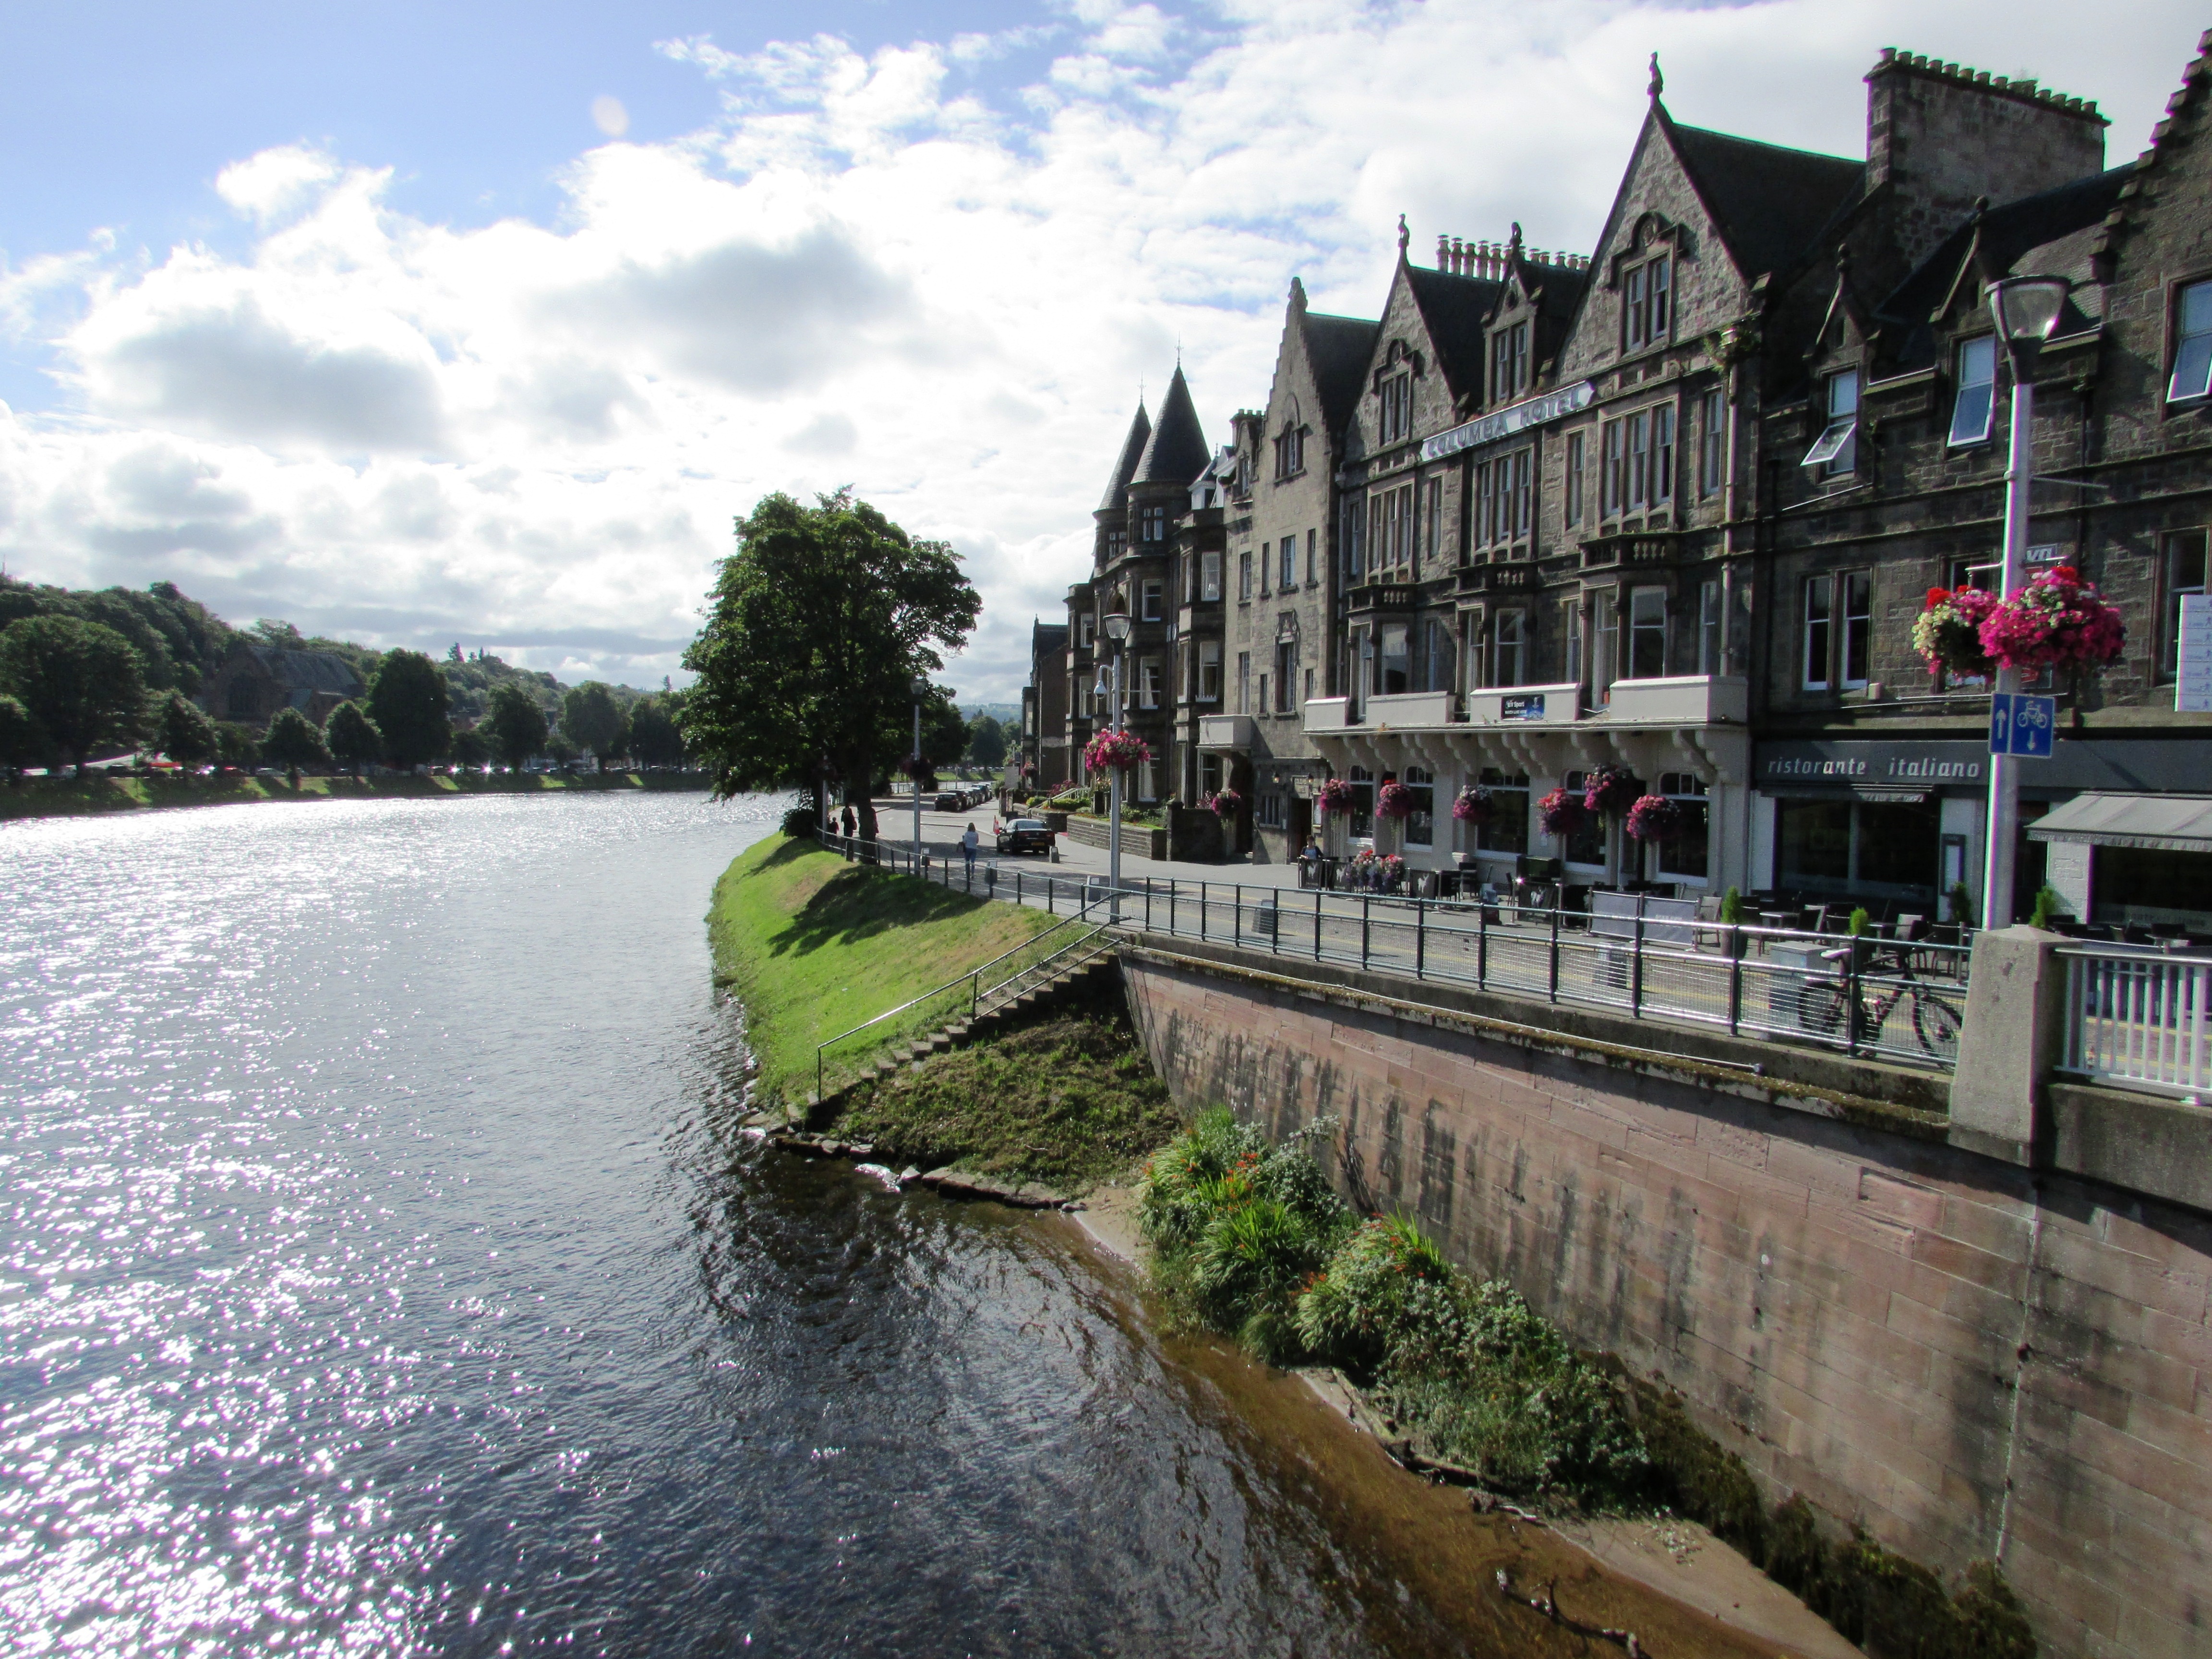
water, bridge, town, river, canal, vehicle, tourism, highland, waterway, body of water, scotland, inverness, scottish, landform, ness